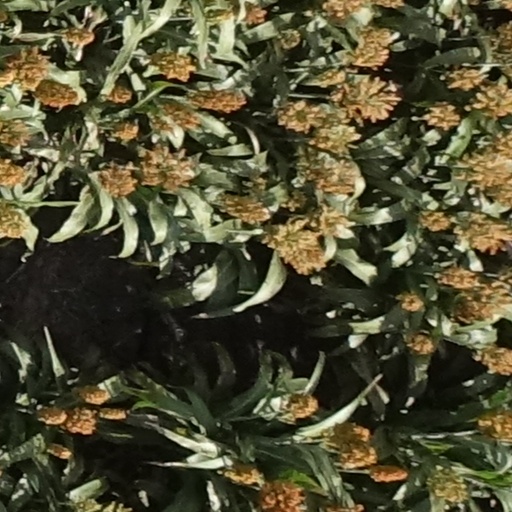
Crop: sorghum